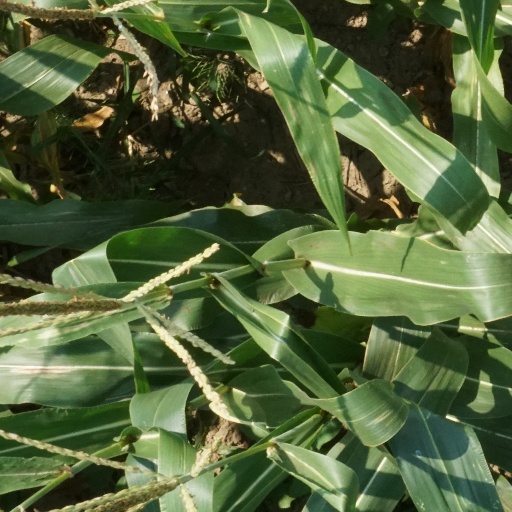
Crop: maize; corn